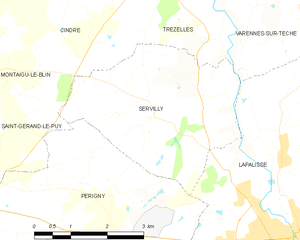
Carte des communes françaises: Servilly